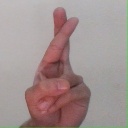
अक्षर: र